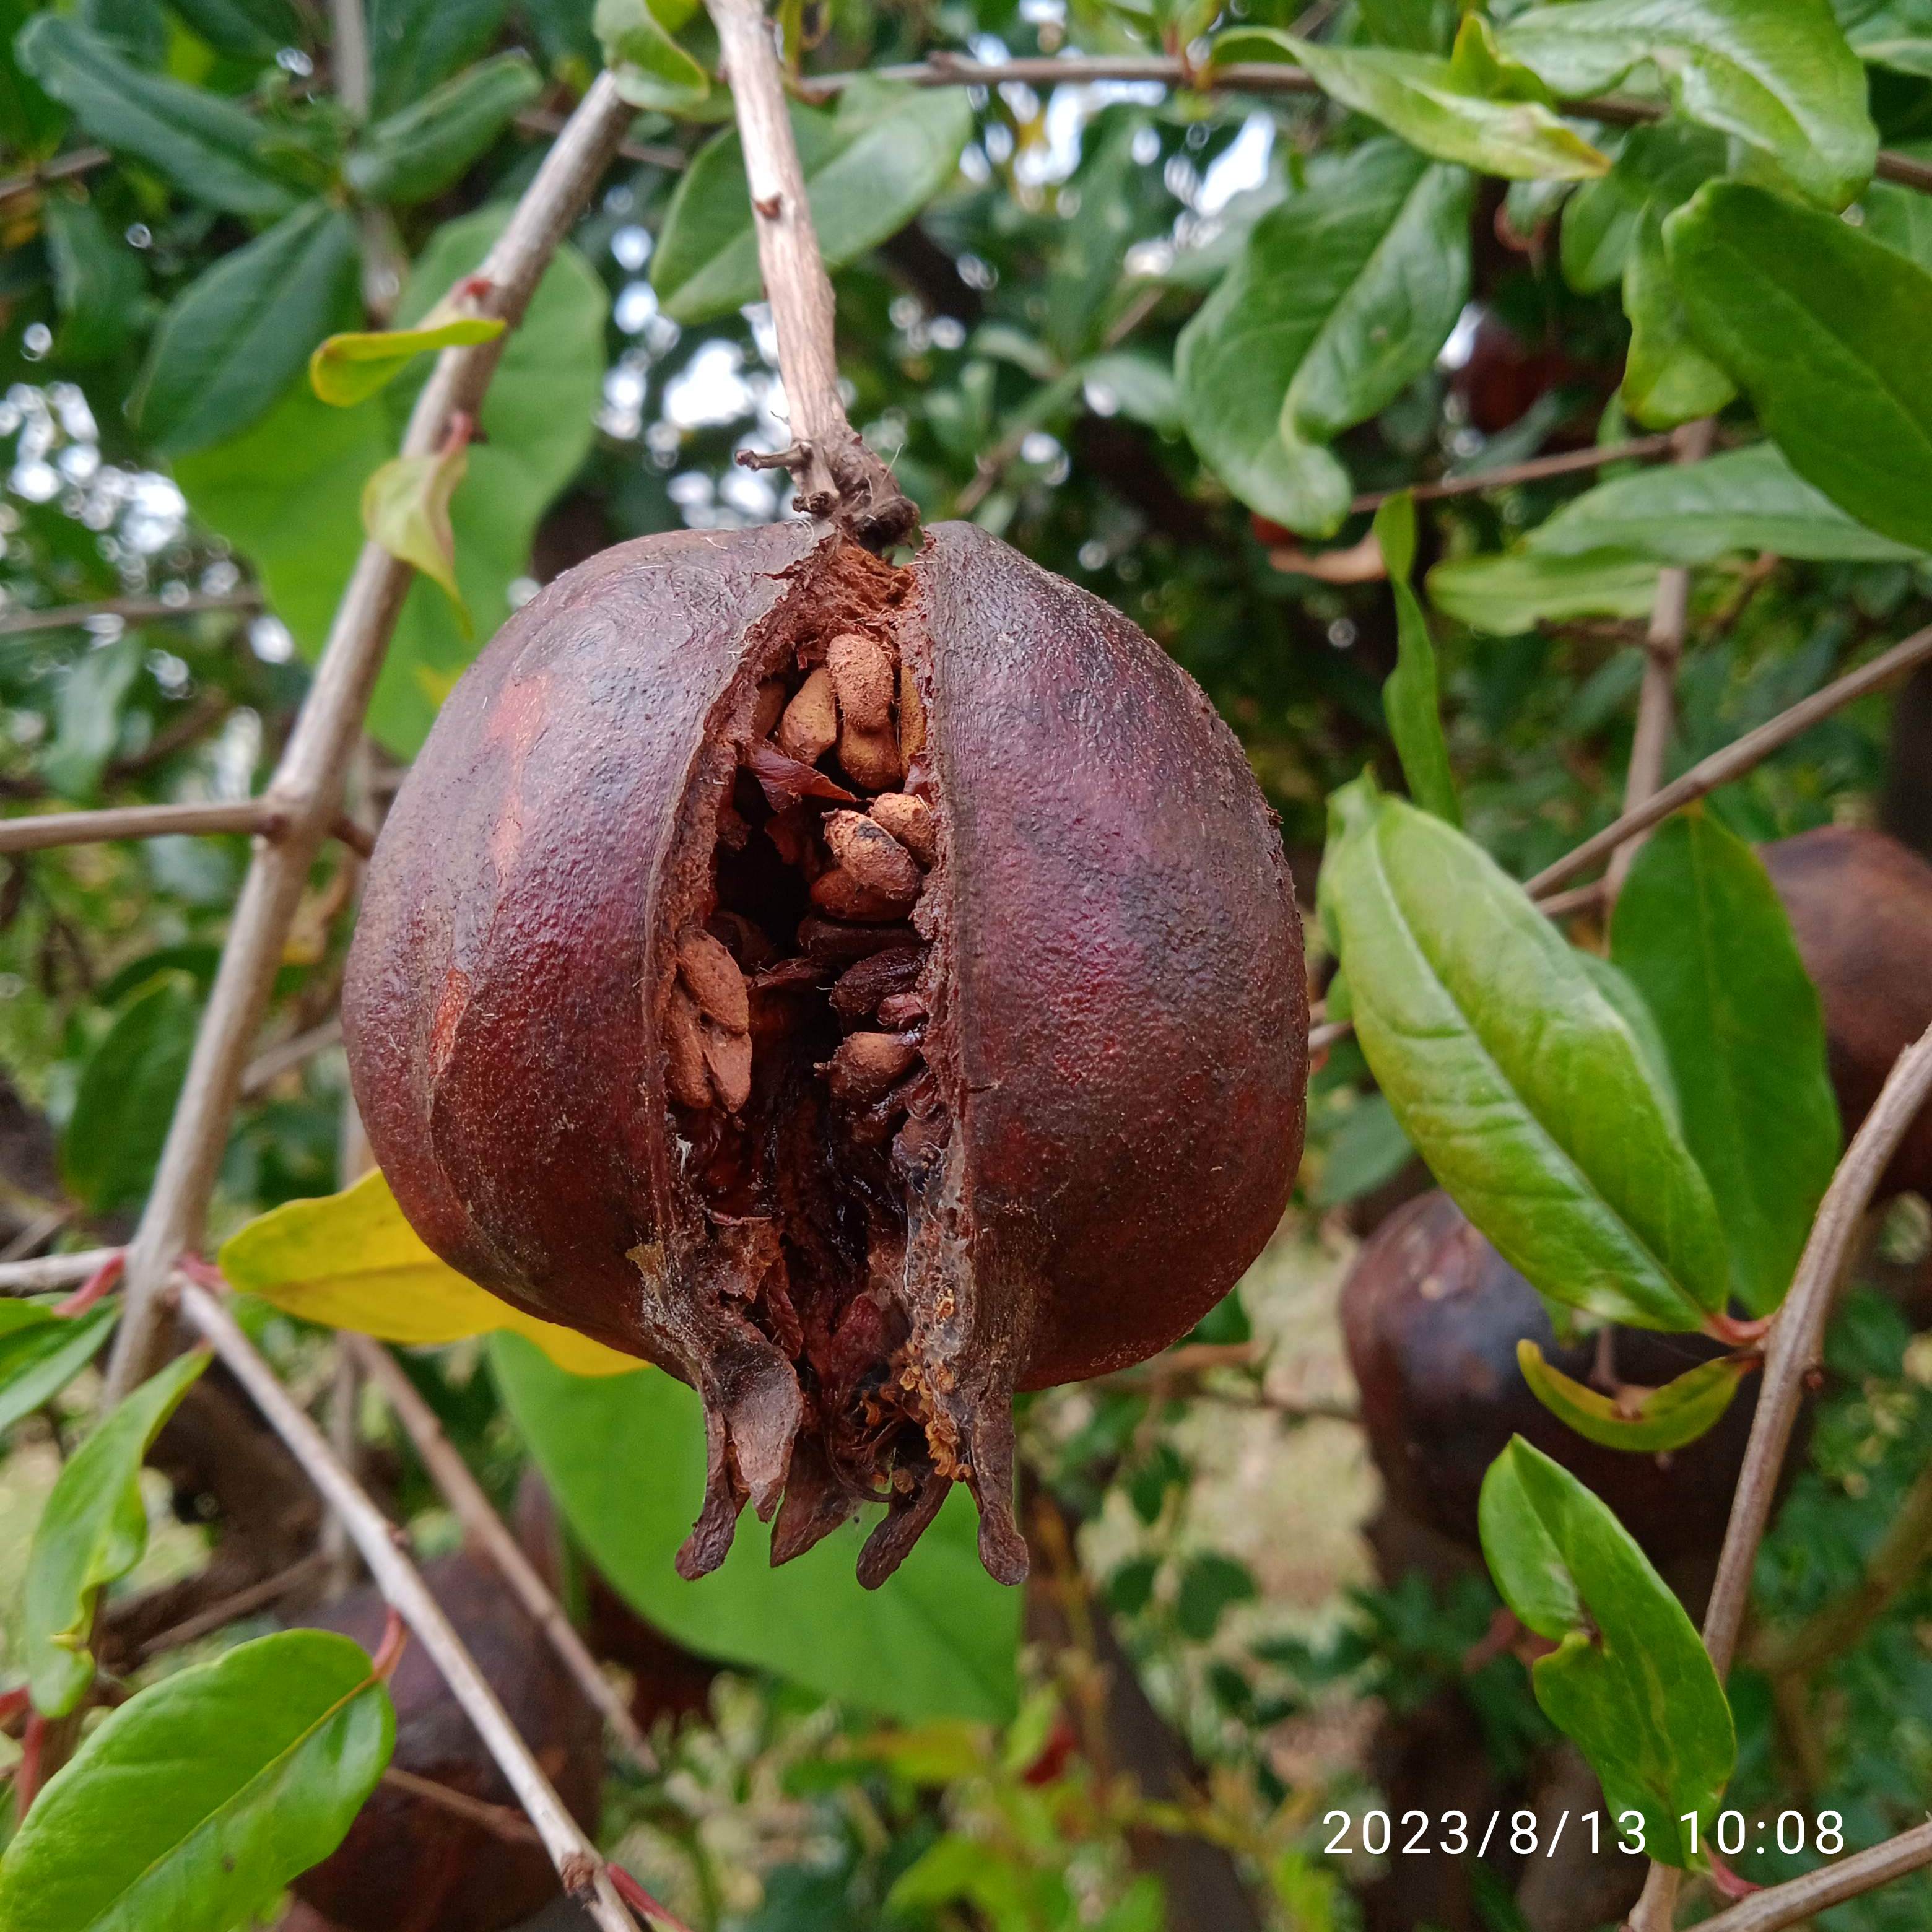
Label: Bacterial_Blight